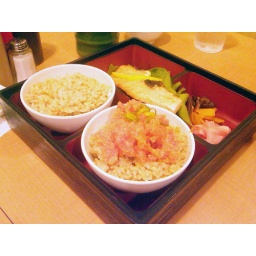
Note that they serve brown rice, too, in addition to the regular white rice (and sushi rice) options.